Raffi (novelist)

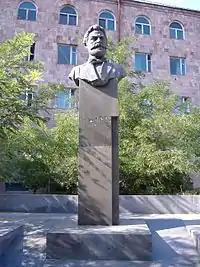
Monument to Raffi in Yerevan at the school named after him

Raffi was born in 1835 in the village of Payajuk in the district of Salmas in northwestern Iran. He was the eldest son of thirteen children in a family of hereditary Armenian gentry ("melik"s). His father, Melik Mirza, was a wealthy merchant. He began his education at a local school run by a priest, Father Teodik, whom he would later depict in his novel "Kaytser" ("Sparks"). At the age of 12, his father sent him to Tiflis (Tbilisi), at that time a major center of Armenian intellectual life, to continue his secondary education at a boarding school run by Armenian teacher Karapet Belakhyants. In 1852, he enrolled in the Russian state gymnasium in Tiflis. During his four years of study there, Raffi was introduced to Russian and other European authors that would influence him, such as Schiller and Victor Hugo, whose works he read through Russian publications and Armenian translations by the Mekhitarists.